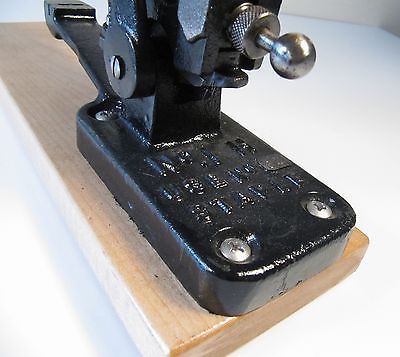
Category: stapler